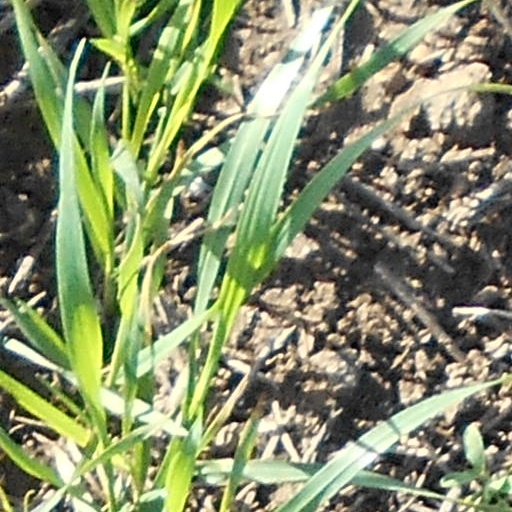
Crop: wheat